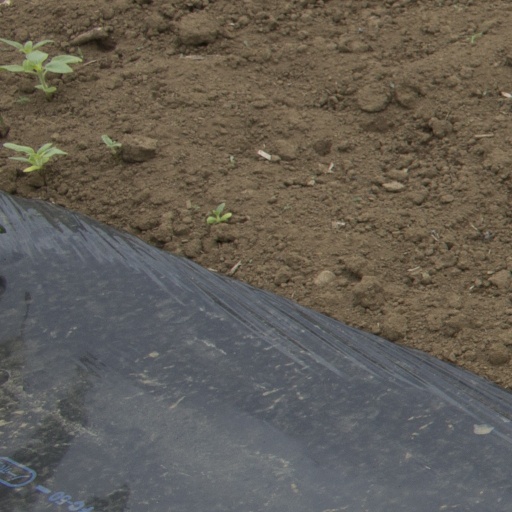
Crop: Jerusalem artichoke